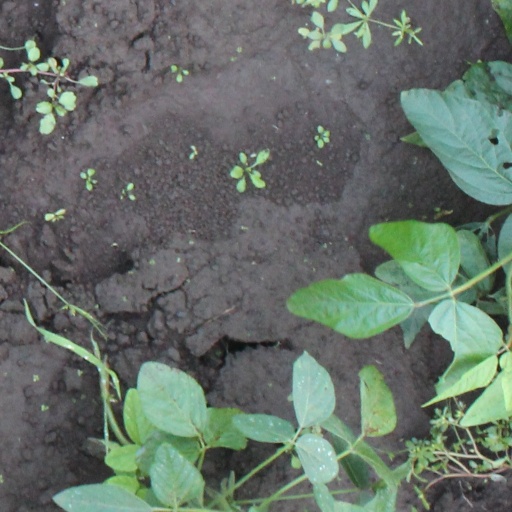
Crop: soybean